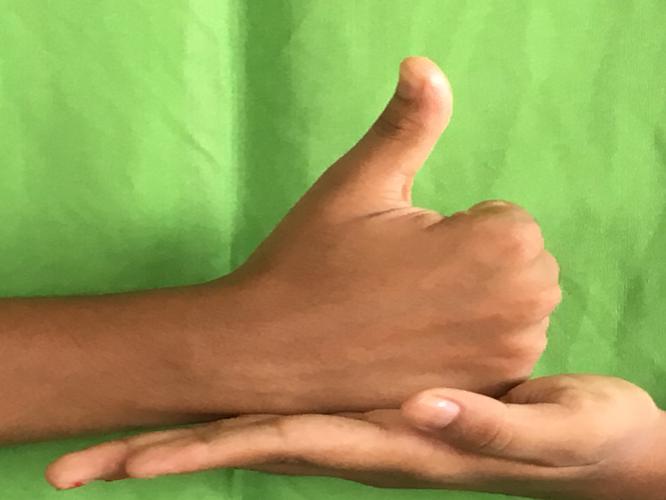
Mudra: Shivalinga
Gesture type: double_hand